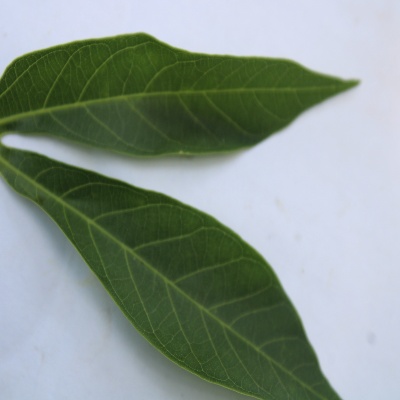
Crop: Cassava
Condition: healthy